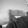
ASL letter: H